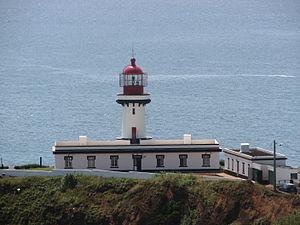
Le phare de Ponta do Topo est un phare situé sur le promontoire de Ponta do topo, dans la freguesia de Topo de la municipalité de Calheta, à l'extrème sud-est de l'île de São Jorge.